Minnesota Valley Transit Authority

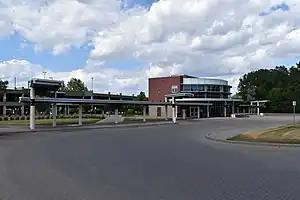
Burnsville Transit Station was the first major transit station constructed by MVTA.

A year later in 1994, the new park-and-ride lot in Burnsville near I-35W was slated for construction in that same year. The 550-space lot with room for expansion would quadruple the previous lot. Burnsville Transit Station opened in 1995 and its combination of many parking spaces, indoor waiting area, space for additional businesses nearby was the first in the Twin Cities. Other opt-out communities followed suit with construction of park-and-rides in Maple Grove, Plymouth, and Eden Prairie. MVTA would follow the same format of large park-and-ride lot with easy access to highways and space for additional businesses in facilities at Apple Valley Transit Station and Eagan Transit Station which both opened in 2001 and 2003 respectively.